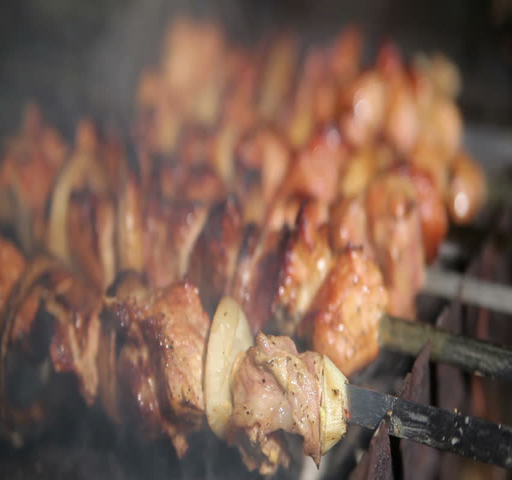
meat grilled on the fire